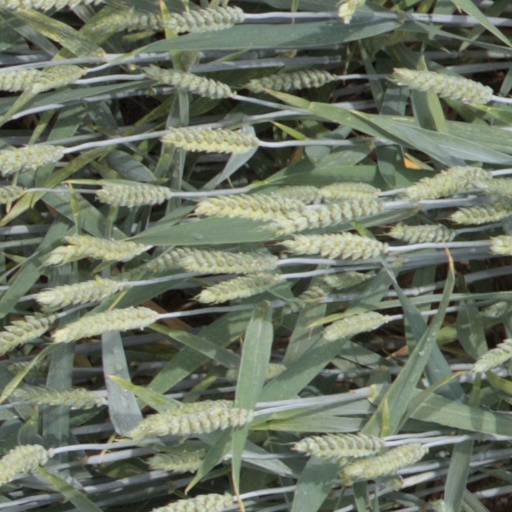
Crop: wheat